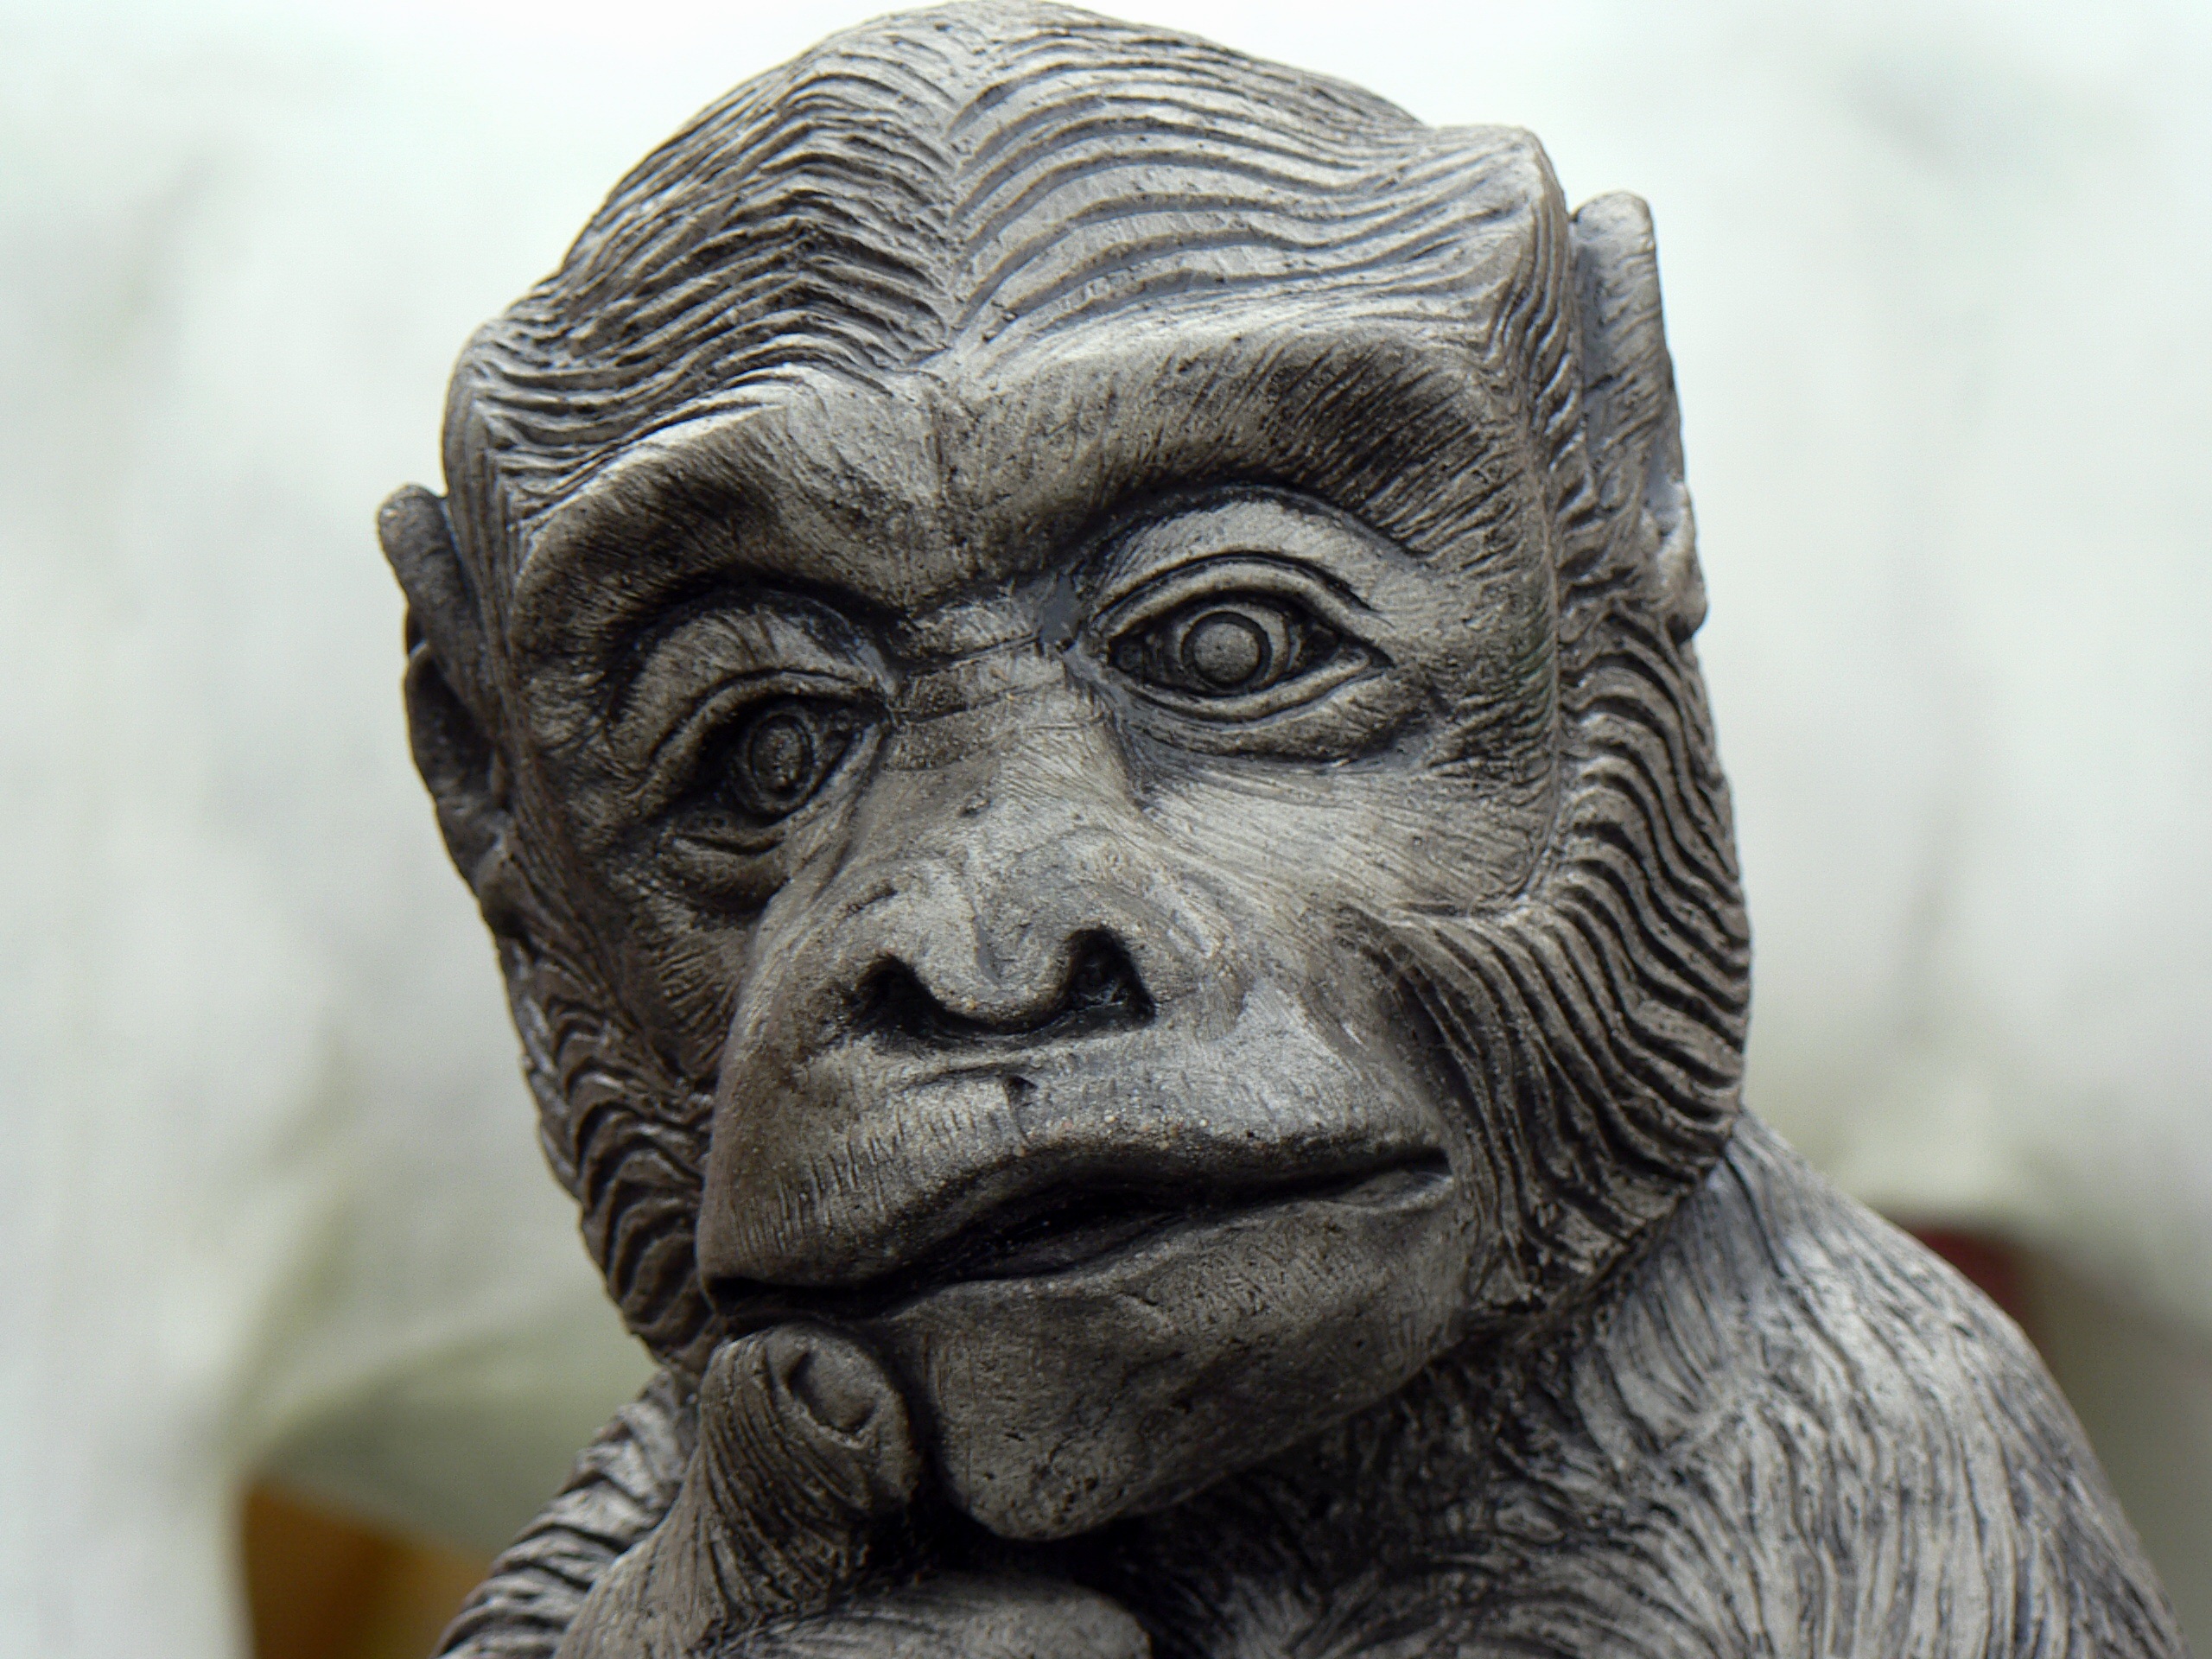
monument, statue, monkey, thailand, close up, hanuman, sculpture, art, temple, head, carving, divinity, stone carving, ancient history